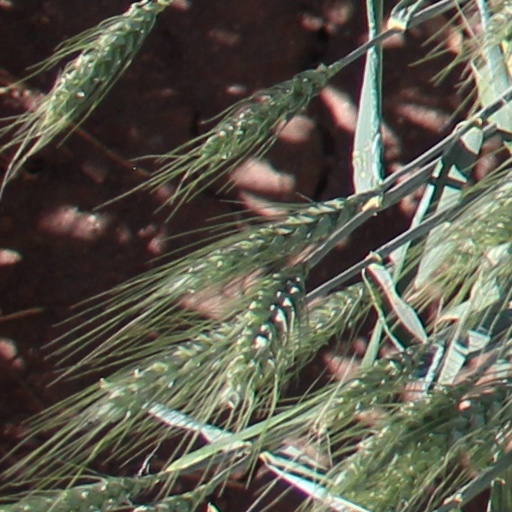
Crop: wheat